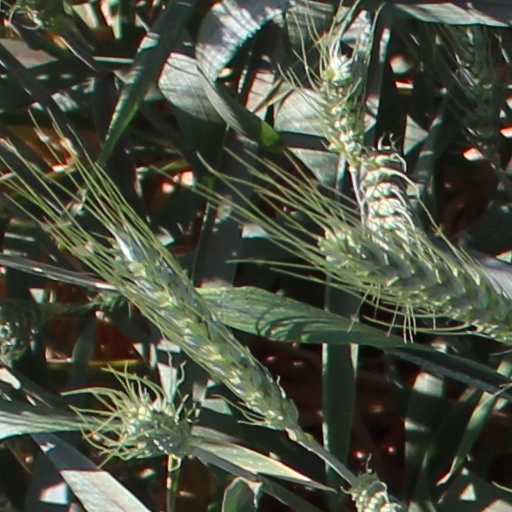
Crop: wheat